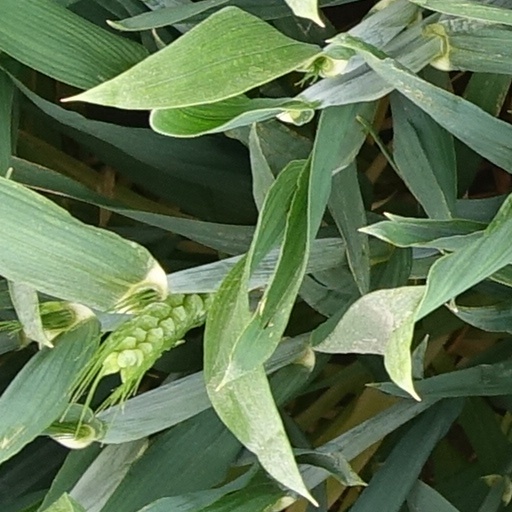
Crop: wheat